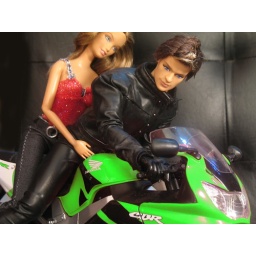
girl and boy in leather suit